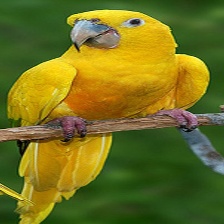
Species: GOLDEN PARAKEET
Scientific name: GUARUBA GUAROUBA